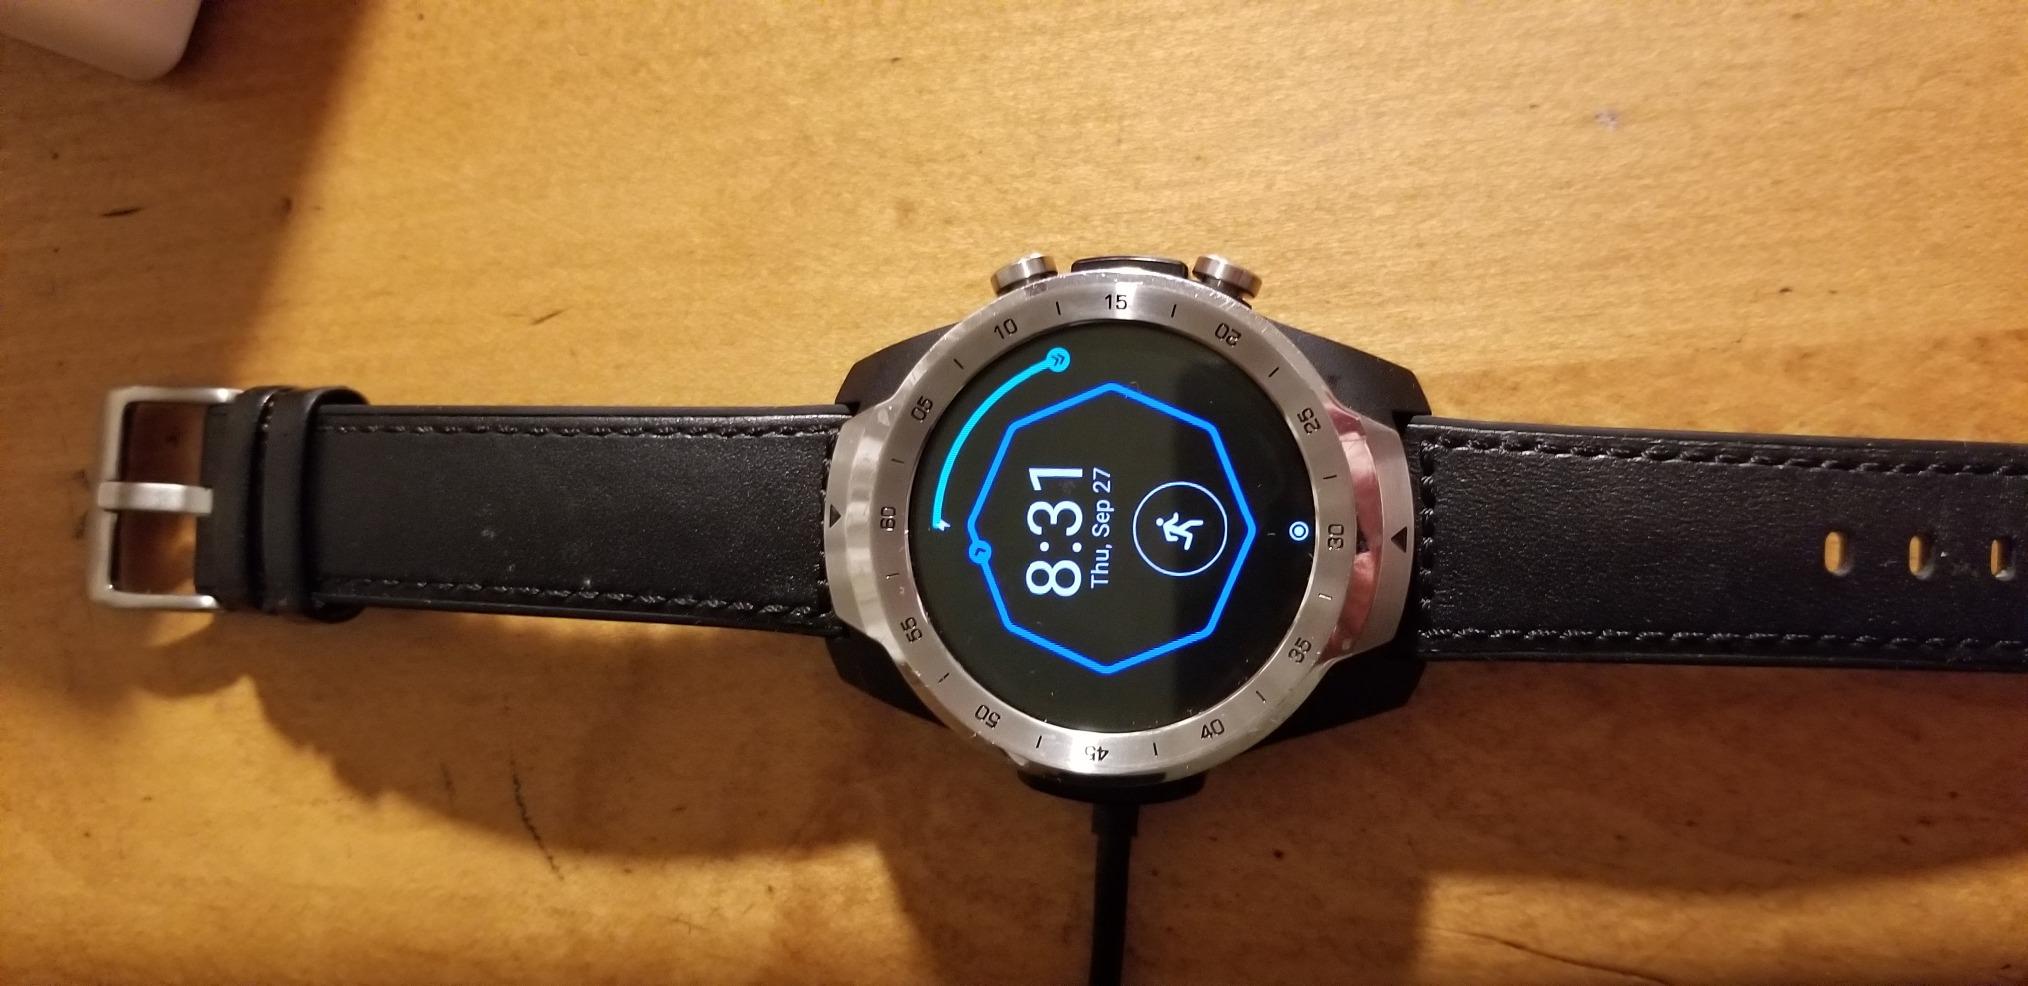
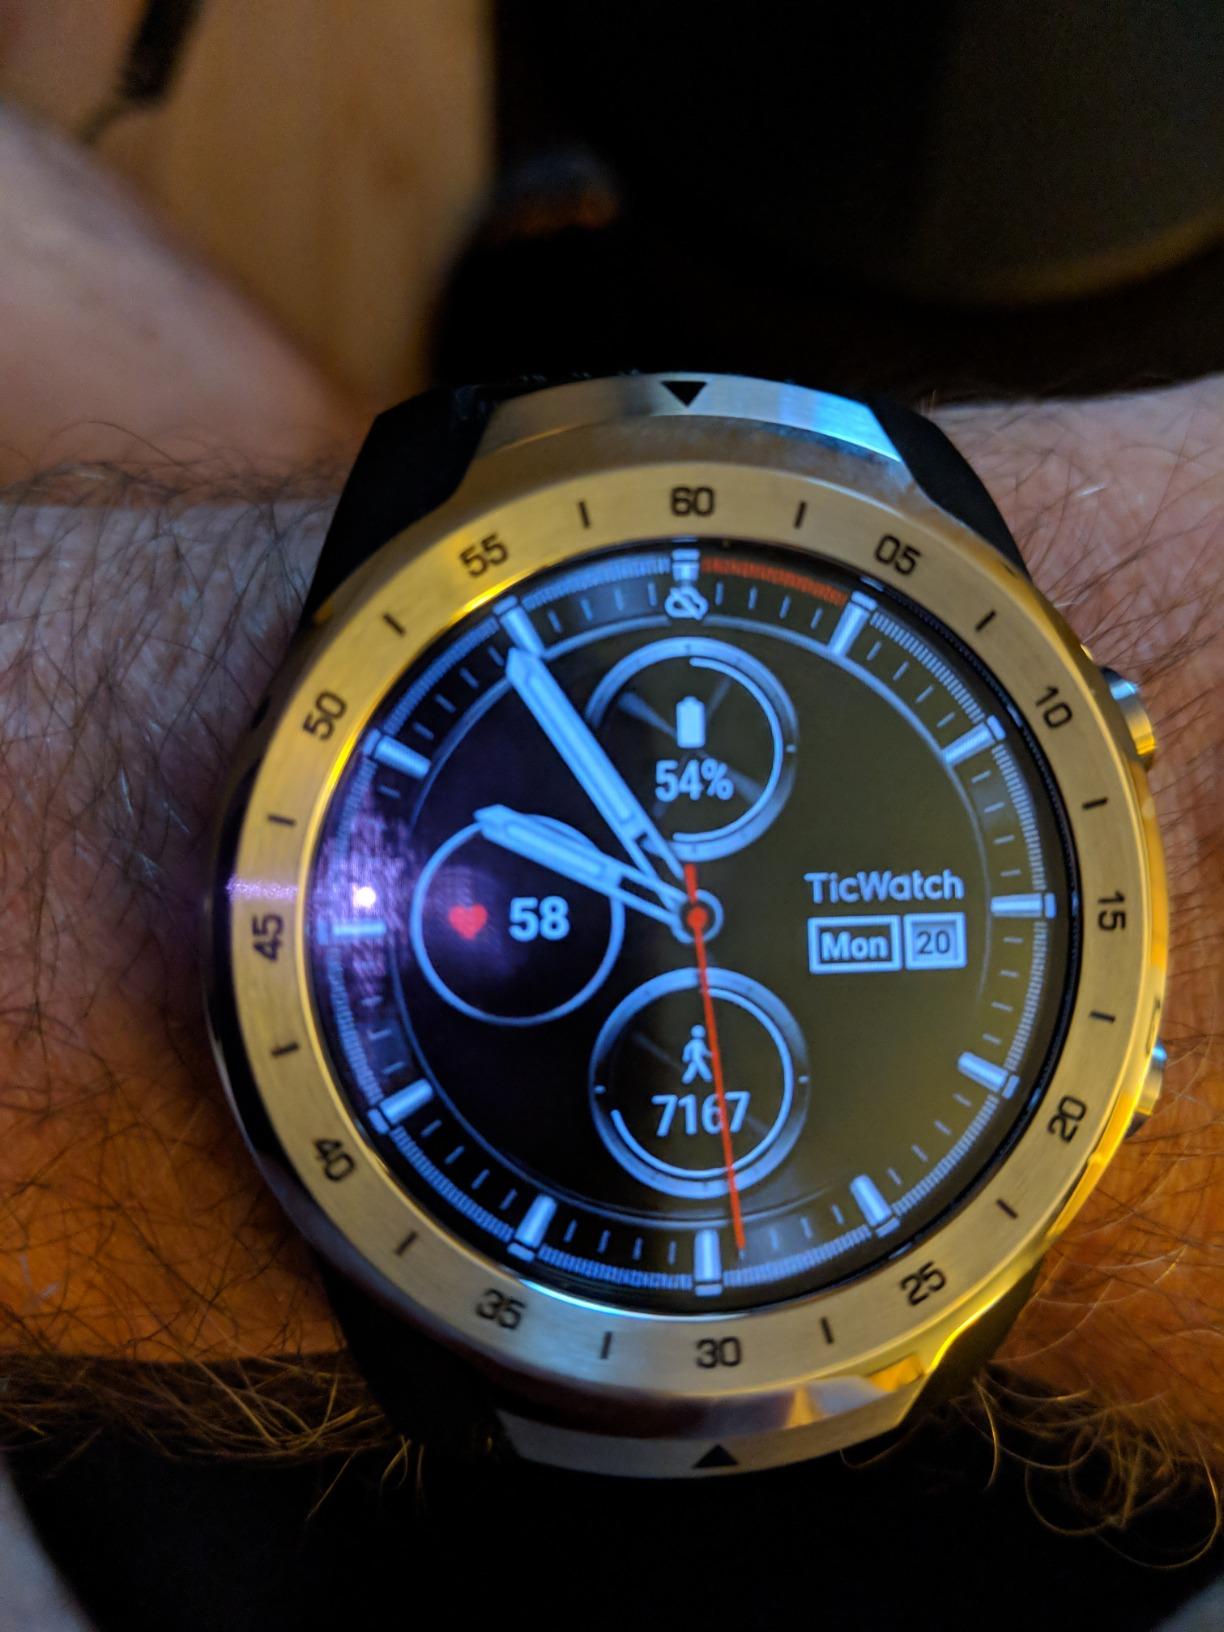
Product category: smartwatch
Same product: yes